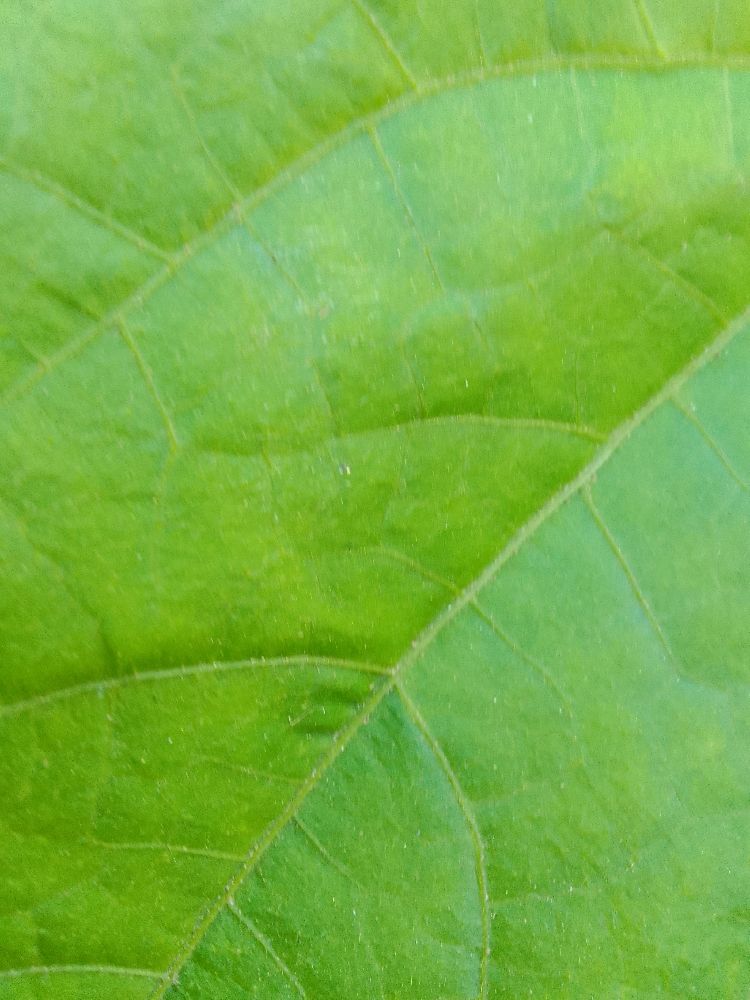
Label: healthy